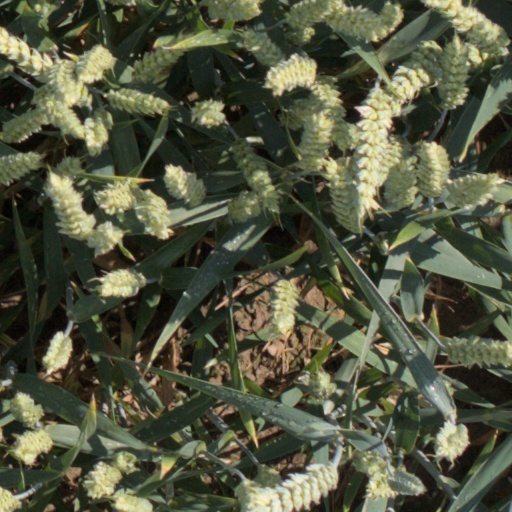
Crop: wheat